George W. Harris

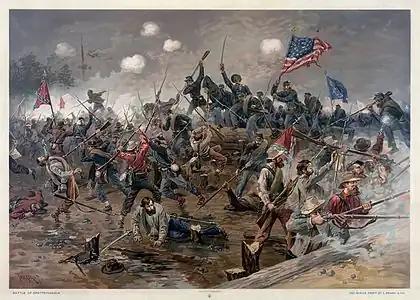
Battle of Spottsylvania, March 12, 1864 (Thure de Thulstrup, 1886).

After emerging from winter quarters in March 1864, Harris and his fellow 148th Pennsylvanians were attached to the Fourth Brigade. On April 22, they marched in the Grand Review overseen by Union General Ulysses S. Grant. Marching for the Wilderness on May 4, they next engaged the enemy in the Battle of Po River on May 10 near Spottsylvania. Two days later, on May 12, 1864, Harris performed the act of valor for which he would later receive the U.S. Medal of Honor. While engaged with his regiment in charging the "Mule Shoe", a salient exposed during the Battle of Spottsylvania, he wrested the enemy's flag from a Confederate States Army color-bearer, and then shot a second CSA officer who attempted to retrieve it.